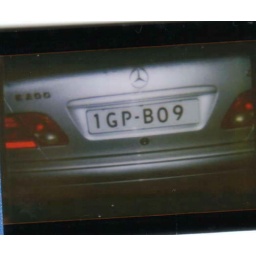
Temporary import plate in local car dealer's.